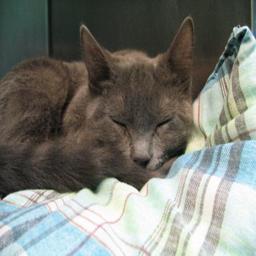
Animal: cats